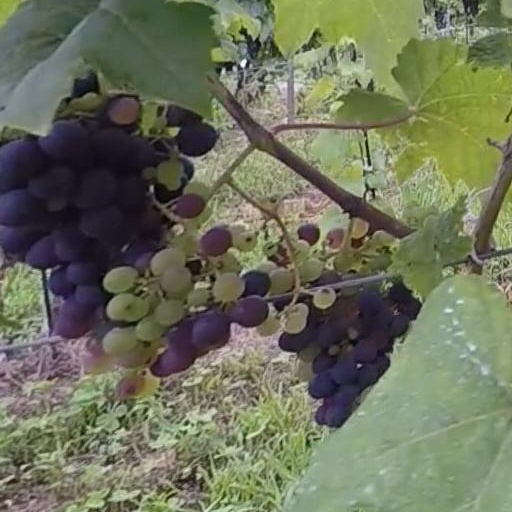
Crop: grape